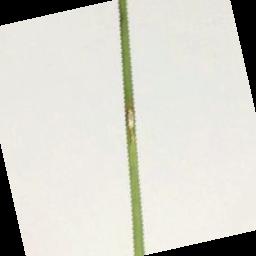
Label: Rice___Leaf_Blast